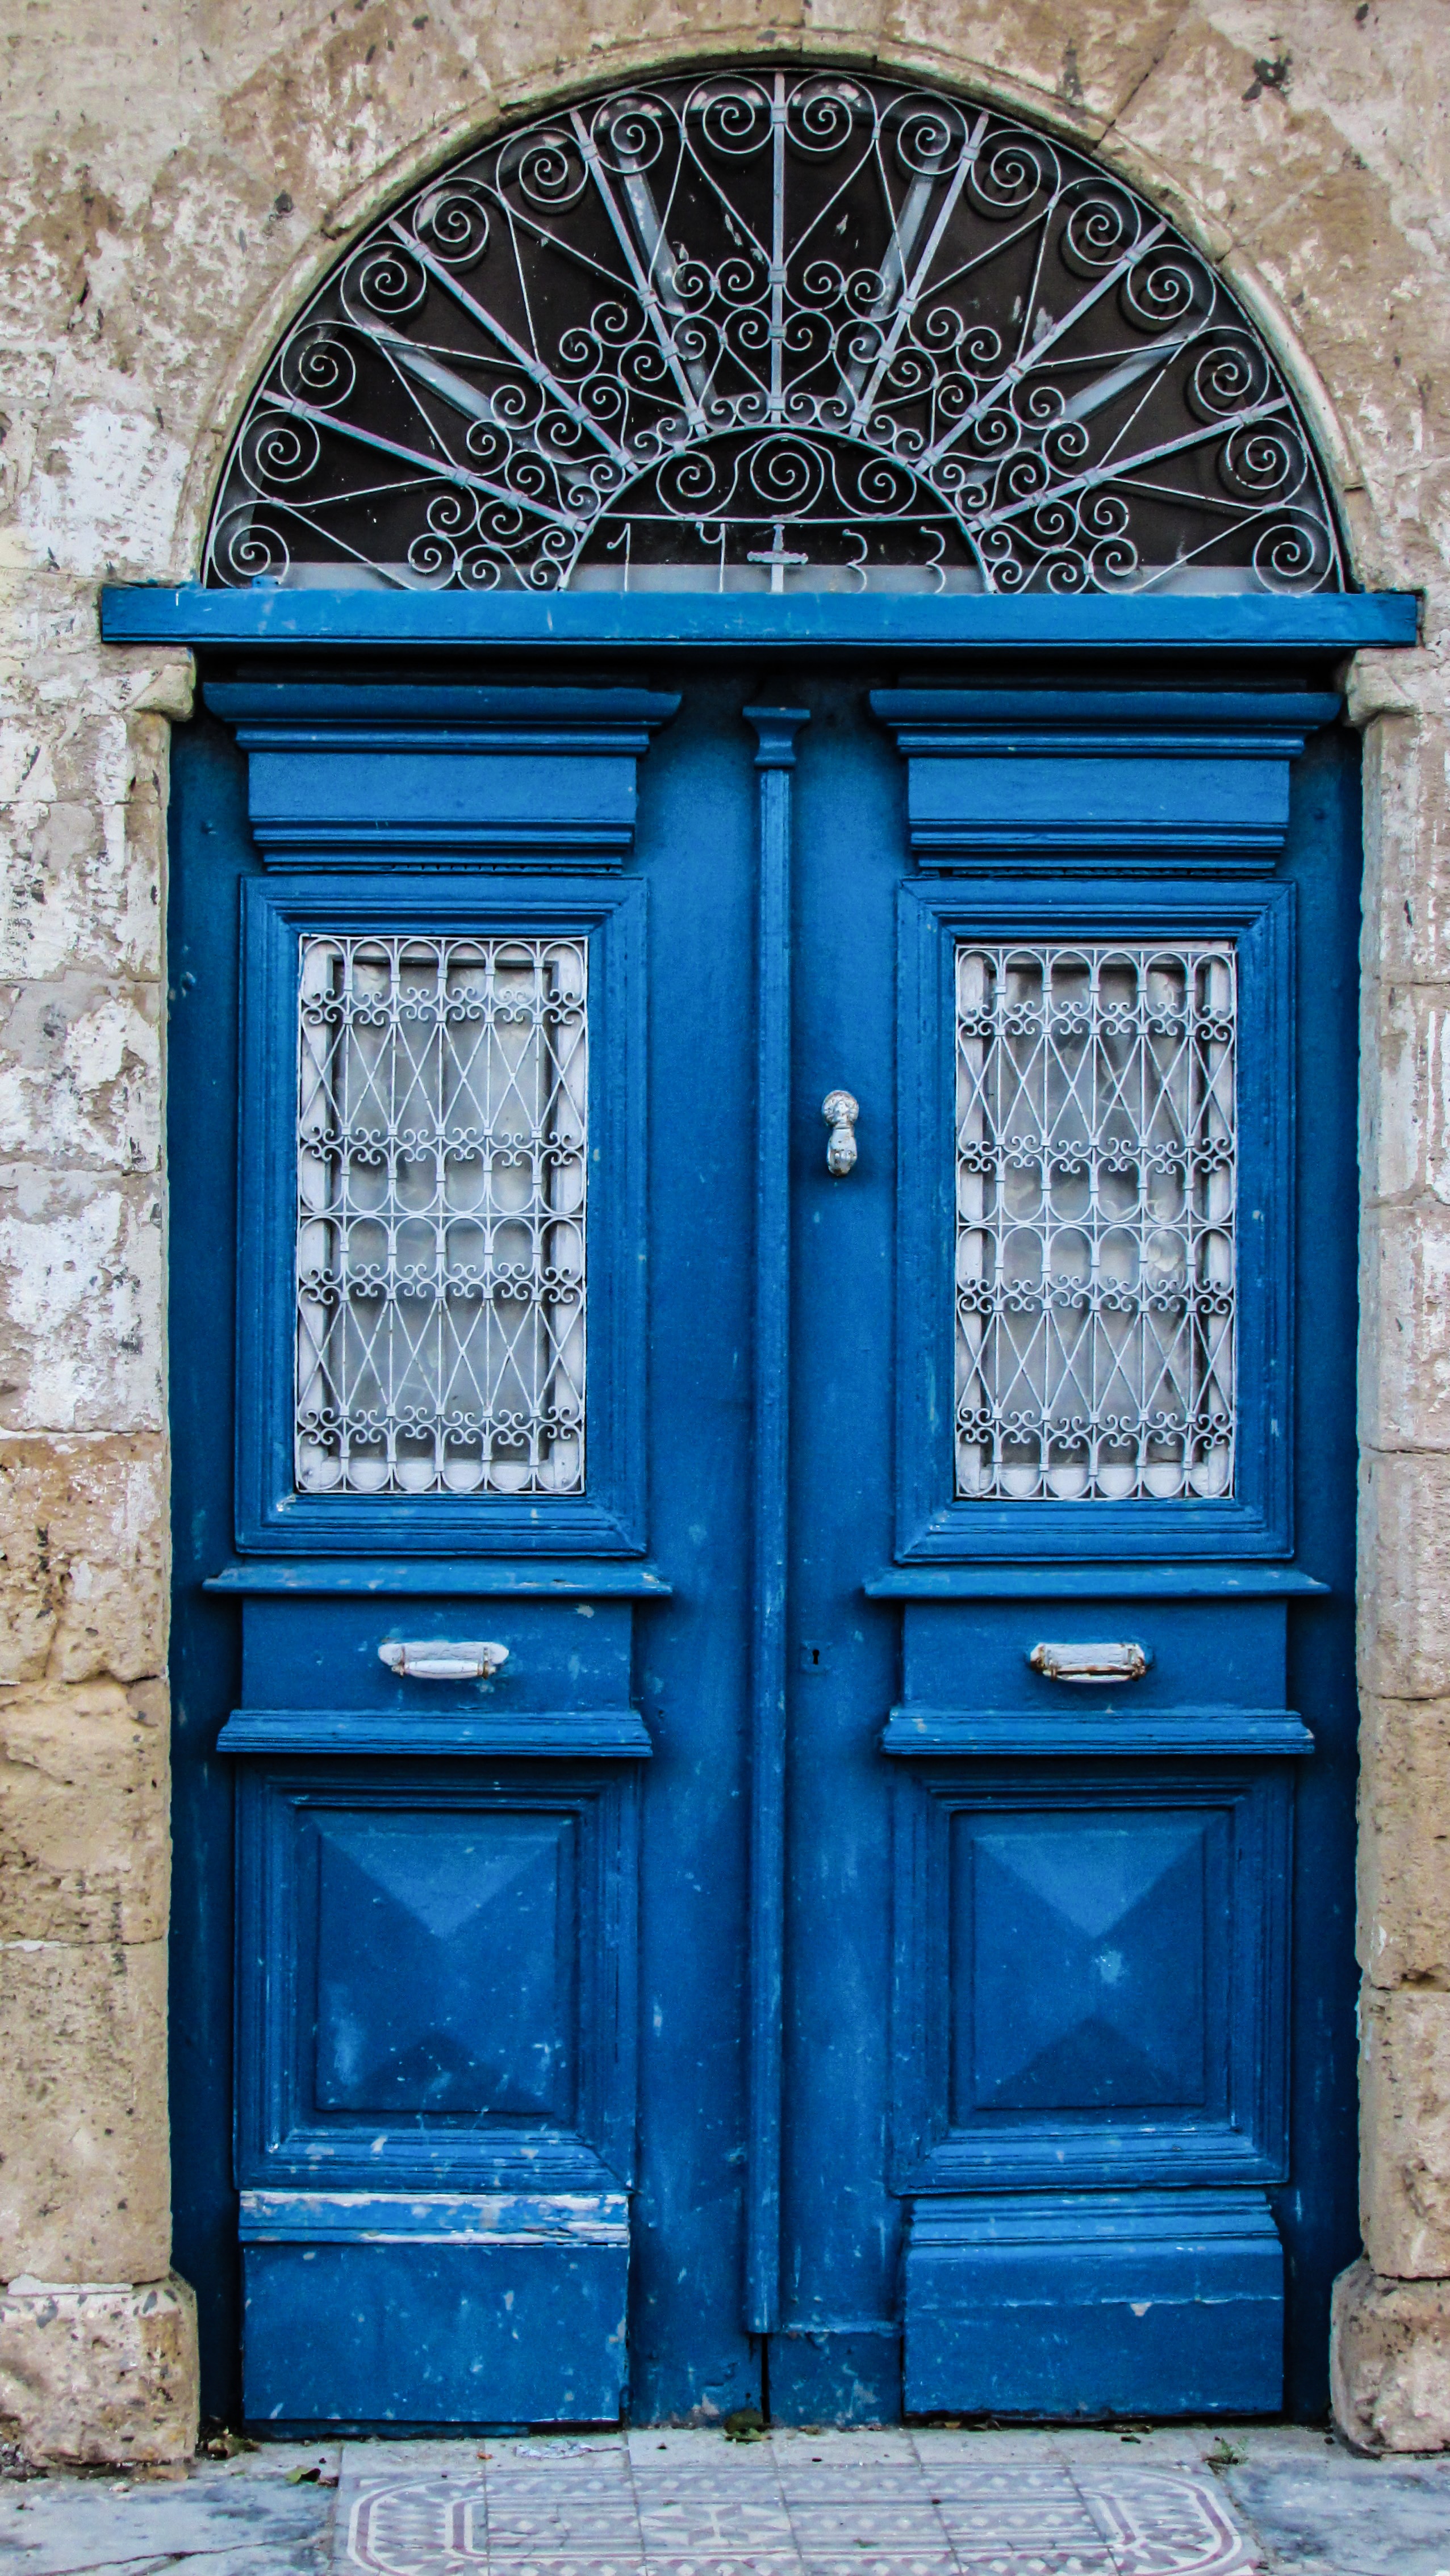
architecture, wood, house, window, facade, blue, door, old house, neoclassic, cyprus, paralimni, urban area